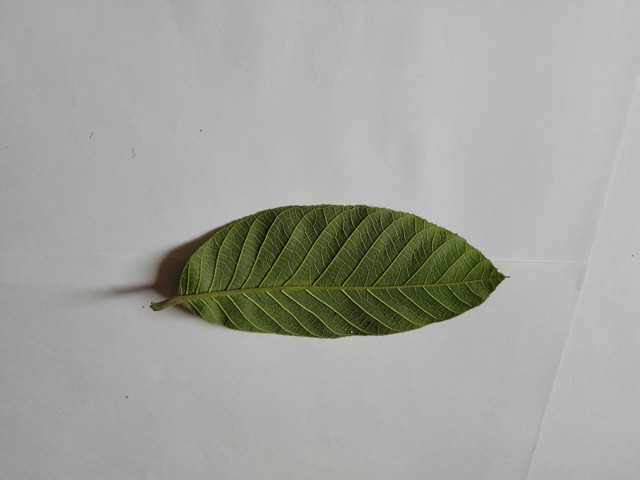
Plant: chapalish